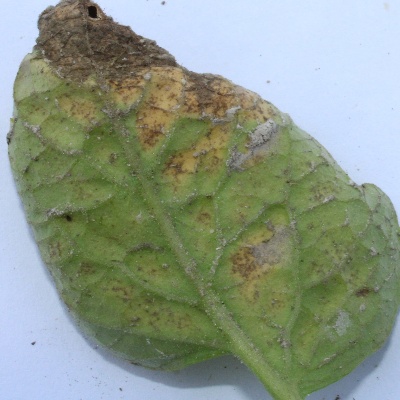
Crop: Tomato
Condition: leaf blight